The Glory and the Dream

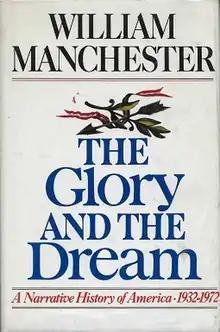
First edition (publ. Little, Brown)

The Glory and the Dream: A Narrative History of America, 1932–1972 is a 1,400-page social history by William Manchester, first published in 1974. Sometimes sold as two volumes, it describes the history of the United States between 1932 and 1972.